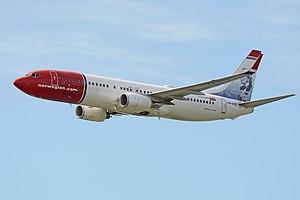
Norwegian ou Norwegian Air Shuttle ASA est une compagnie aérienne norvégienne, à bas coûts, basée à Fornebu, dans la banlieue d'Oslo en Norvège. Norwegian est la 3ᵉ compagnie à bas prix d'Europe et la 2ᵉ plus grande compagnie de Norvège.